Bird visual acuity rendering: 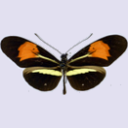
Butterfly visual acuity rendering: 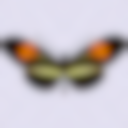
Species: erato
Subspecies: phyllis
Sex: male
View: dorsal
Type status: ST
Hybrid status: subspecies synonym
Locality: Santa Cruz de la Sierra BOL SC
Coordinates: -17.8, -63.167